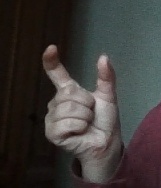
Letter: nun